Efim Etkind

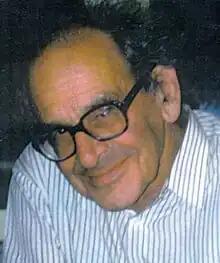
Efim Etkind

Efim Etkind (26 February 1918, Petrograd – 22 November 1999, Potsdam) was a Soviet philologist and translation theorist. In the 1960s and 1970s he was a dissident; from 1974 he lived in France.